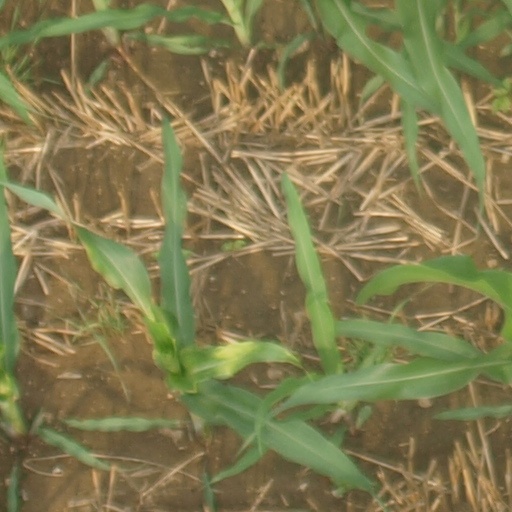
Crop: maize; corn